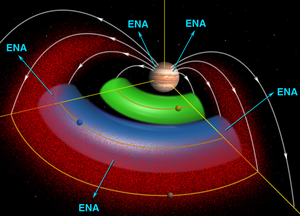
Un tore planétaire ou tore satellite est un nuage toroïdal de gaz ou de plasma en orbite autour d'une planète. Les tores de gaz seraient produits par l'interaction de l'atmosphère d'une lune avec le champ magnétique de sa planète. Le premier tore découvert dans le Système solaire est le tore d'Io, une lune de Jupiter. Le tore d'Europe, autre lune de Jupiter, a été découvert par la sonde spatiale Cassini. Encelade, une lune de Saturne, est également entourée d'un tore.